Mercury Meteor

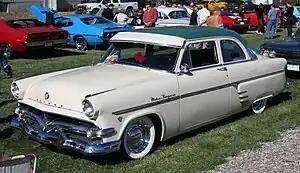
1954 Meteor Niagara

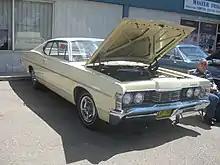
1968 Meteor Rideau 500 two-door hardtop. Although this car bears close resemblance to the U.S. market Monterey, it is actually based on the Ford Galaxie 500.

The Meteor name first came into use through Ford of Canada on a regional line of cars it introduced in 1949. To give Canadian Lincoln-Mercury dealerships a car line slotted below the Mercury (to compete against Pontiac), the Meteor was a Ford body with its own grille, taillamps, and marginal upgrades to exterior and interior trim. The brand followed the similar 1946 introduction of the Monarch, a Mercury-based car sold by Ford (to compete against Oldsmobile). Ford of Canada introduced both marques as its dealership network contrasted with that of the United States; smaller communities in Canada were located close to either a Ford or a Lincoln-Mercury dealer, but not necessarily both.